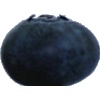
Label: Blueberry 1